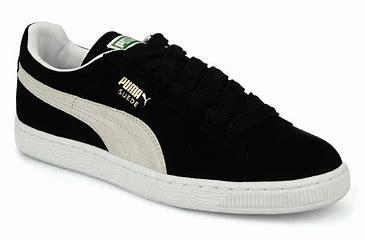
Brand: Puma
Model: Suede